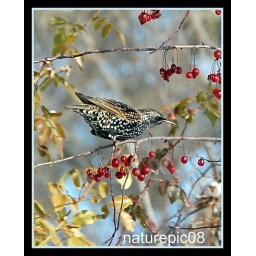
Starling busy in thr crab apple tree, 4 degrees for a high today, birds all busy eating to keep warm.